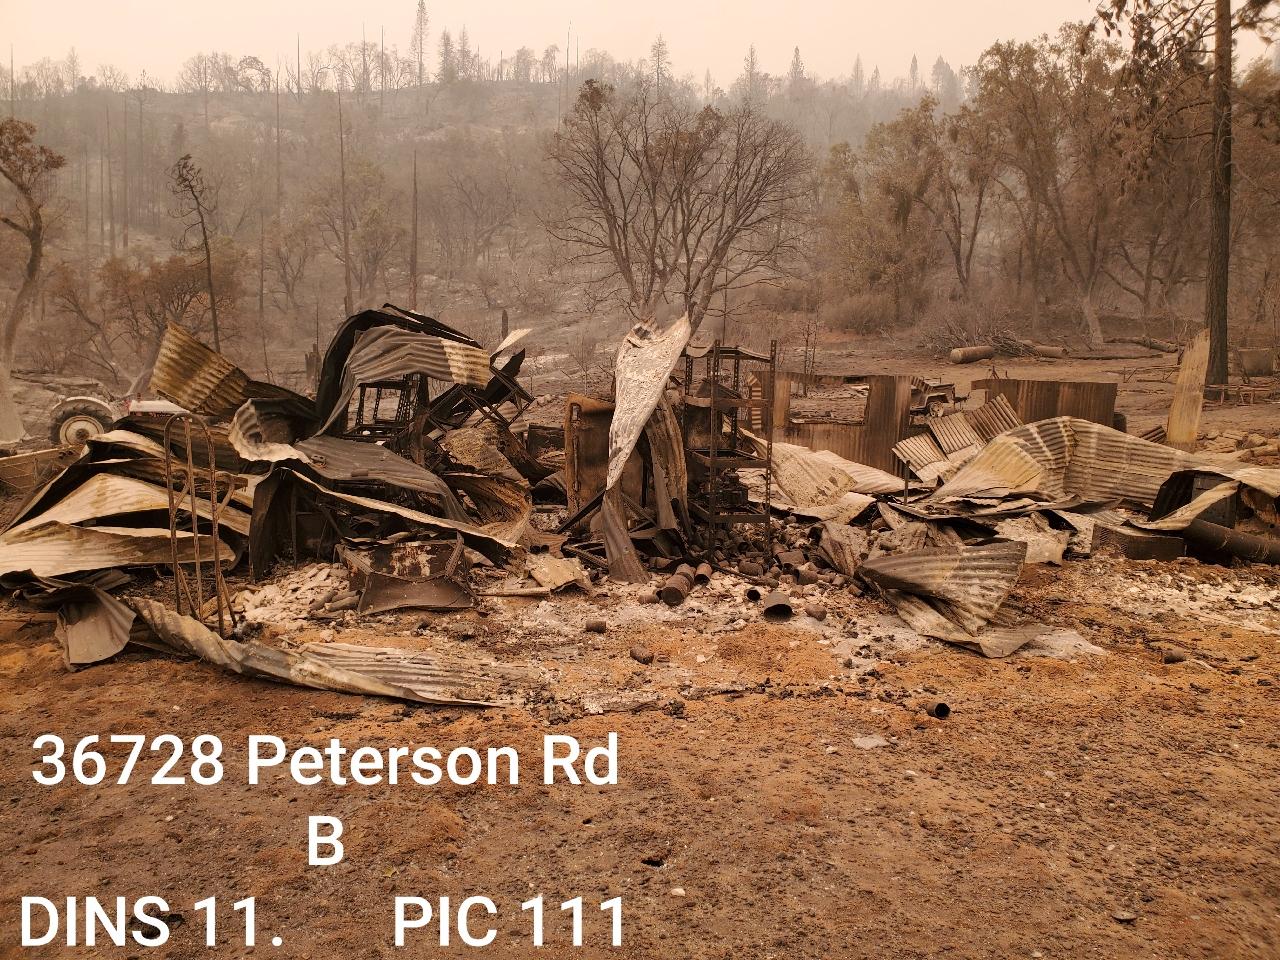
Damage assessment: destroyed